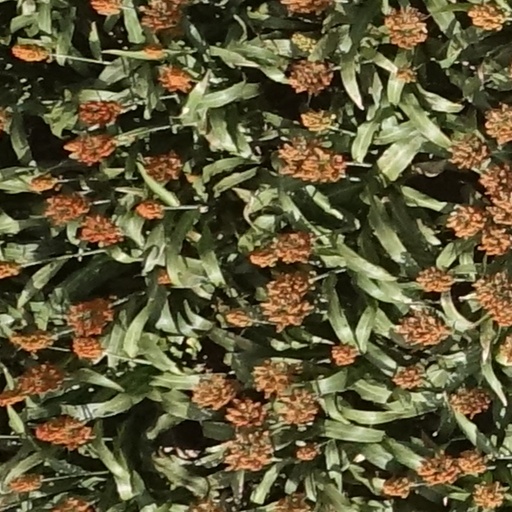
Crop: sorghum